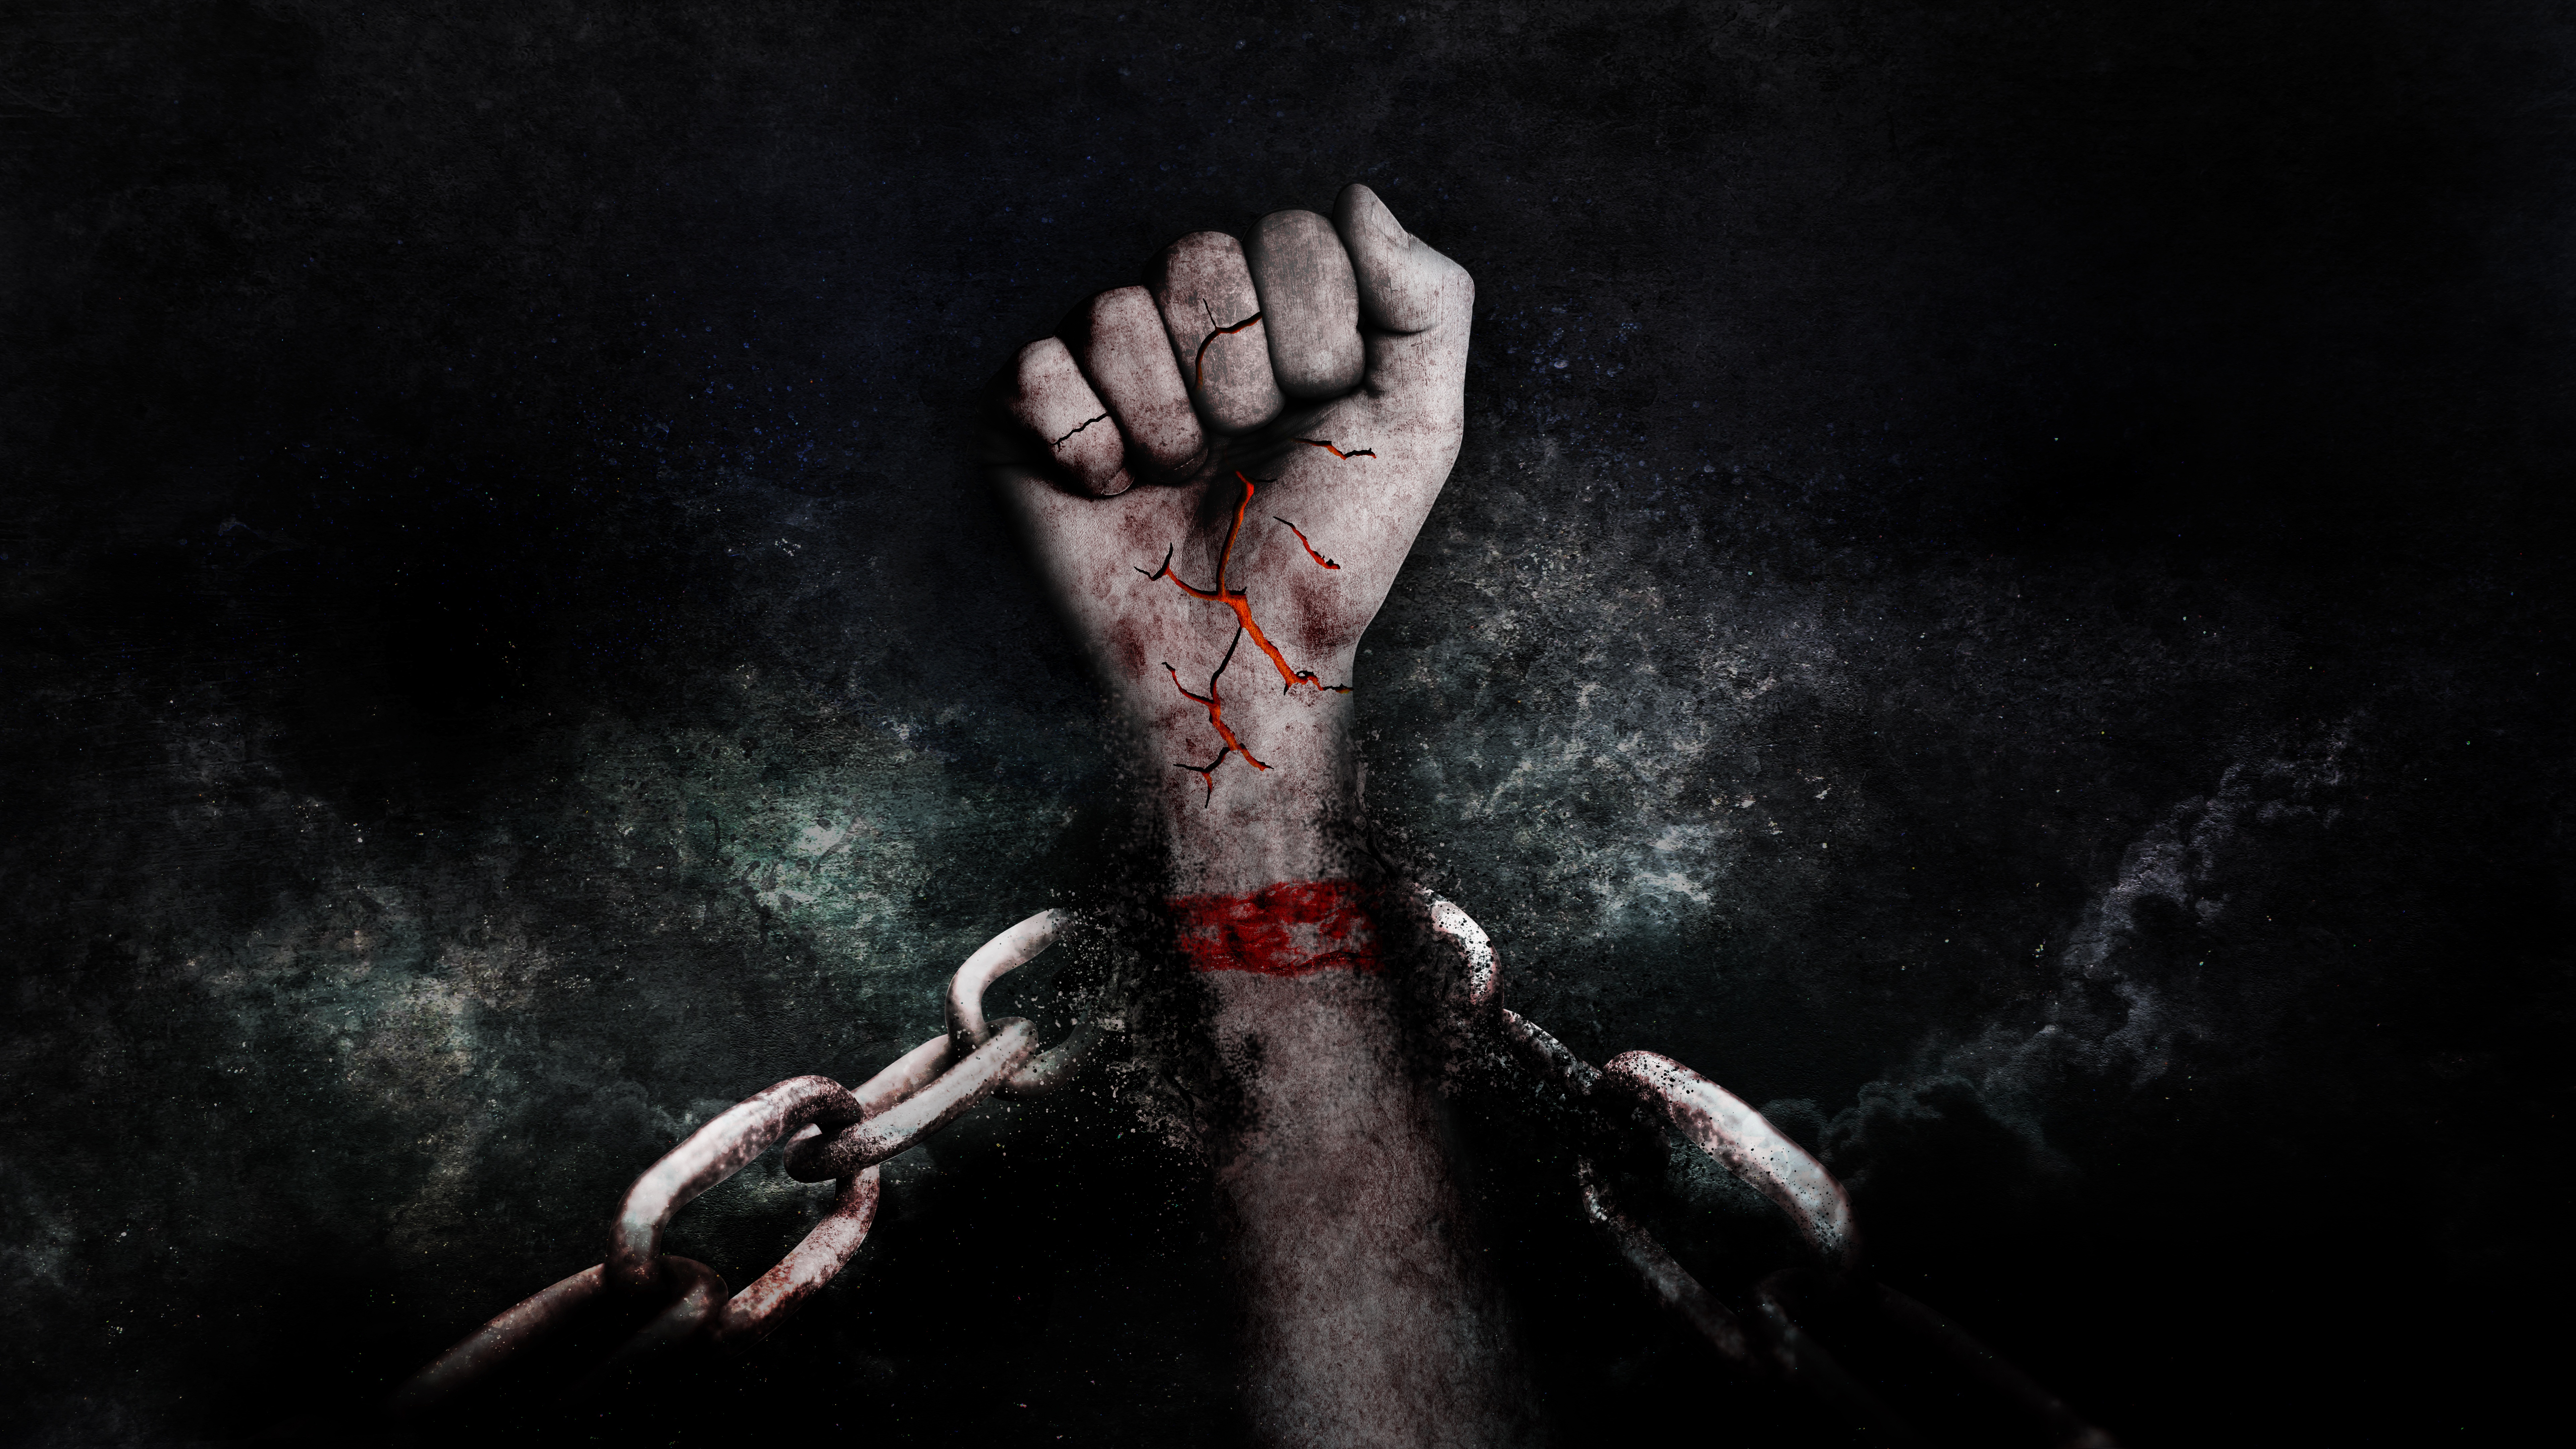
hand, darkness, freedom, chains, prison, uhd, strong, victory, ward, faust, break out, violent, 8 k, selbstbestimmung, search the wide